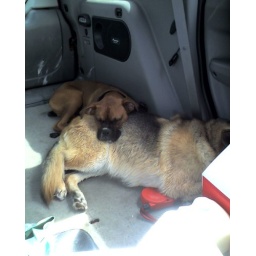
Tucker and B'ellana in the back of the Aztek after swimming at the beach